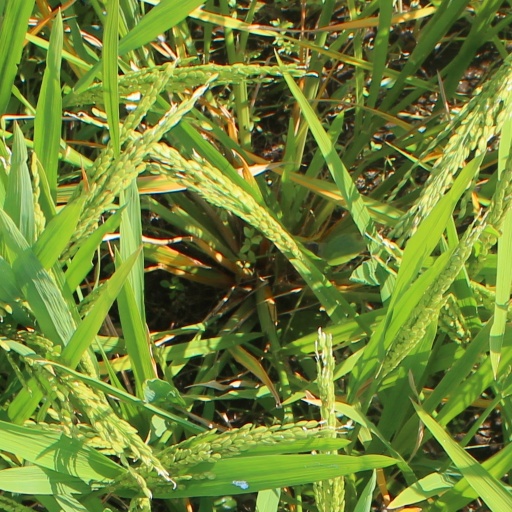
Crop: rice